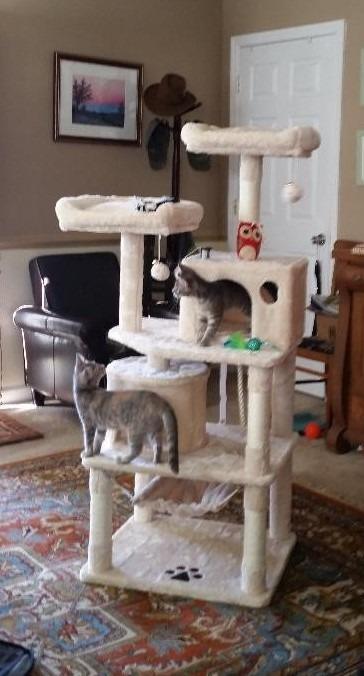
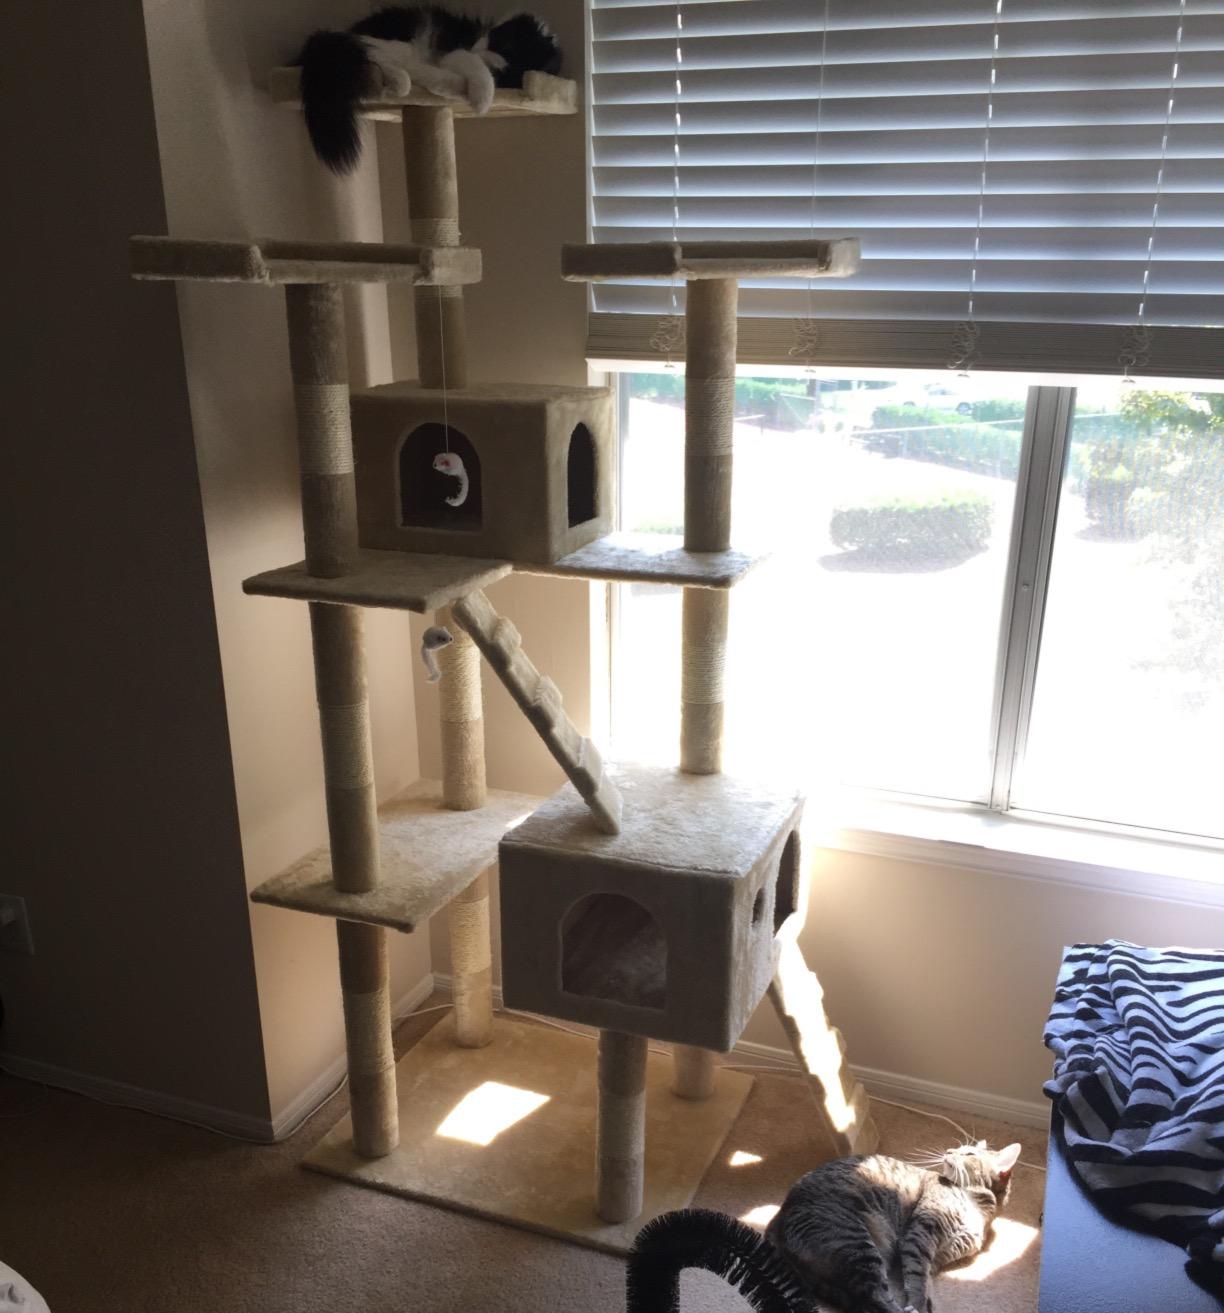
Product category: items_cat tree
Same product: no